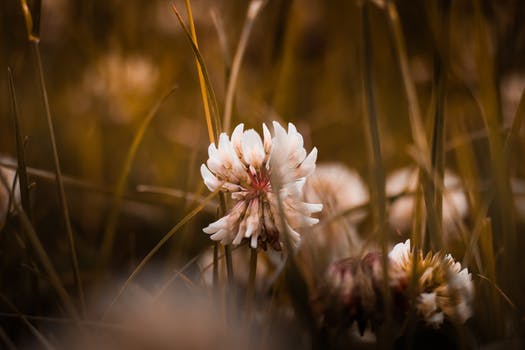
Label: No Watermark